Logtown Plantation

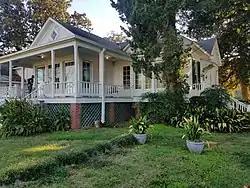

The Logtown Plantation is a Southern plantation with a historic house located south of Monroe, Louisiana, USA. The house was designed in the Federal architectural style. It has been listed on the National Register of Historic Places since October 16, 1980.